Corvette (video game)

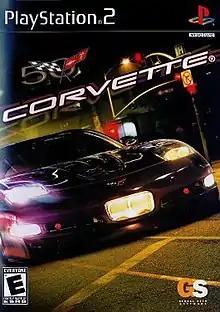
North American PlayStation 2 cover art

Corvette is a 2003 racing video game developed by Steel Monkeys and published by TDK Mediactive for Windows, Xbox, and Game Boy Advance, and by Global Star Software for PlayStation 2. The GBA version was developed by Visual Impact. The game is based on the Chevrolet Corvette sports car in celebration of the line's 50th anniversary, and lets players race in all five generations of Corvette that existed at the time.